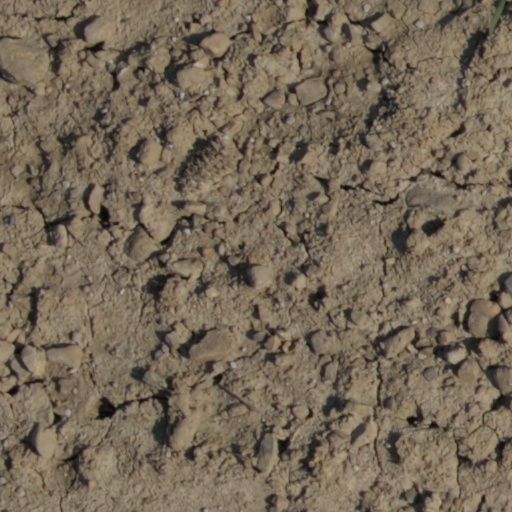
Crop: wheat